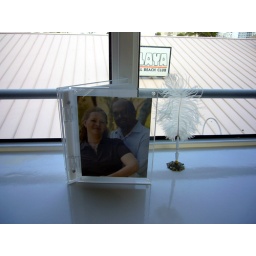
sign in book